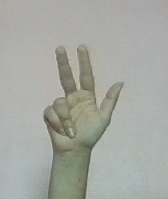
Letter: al